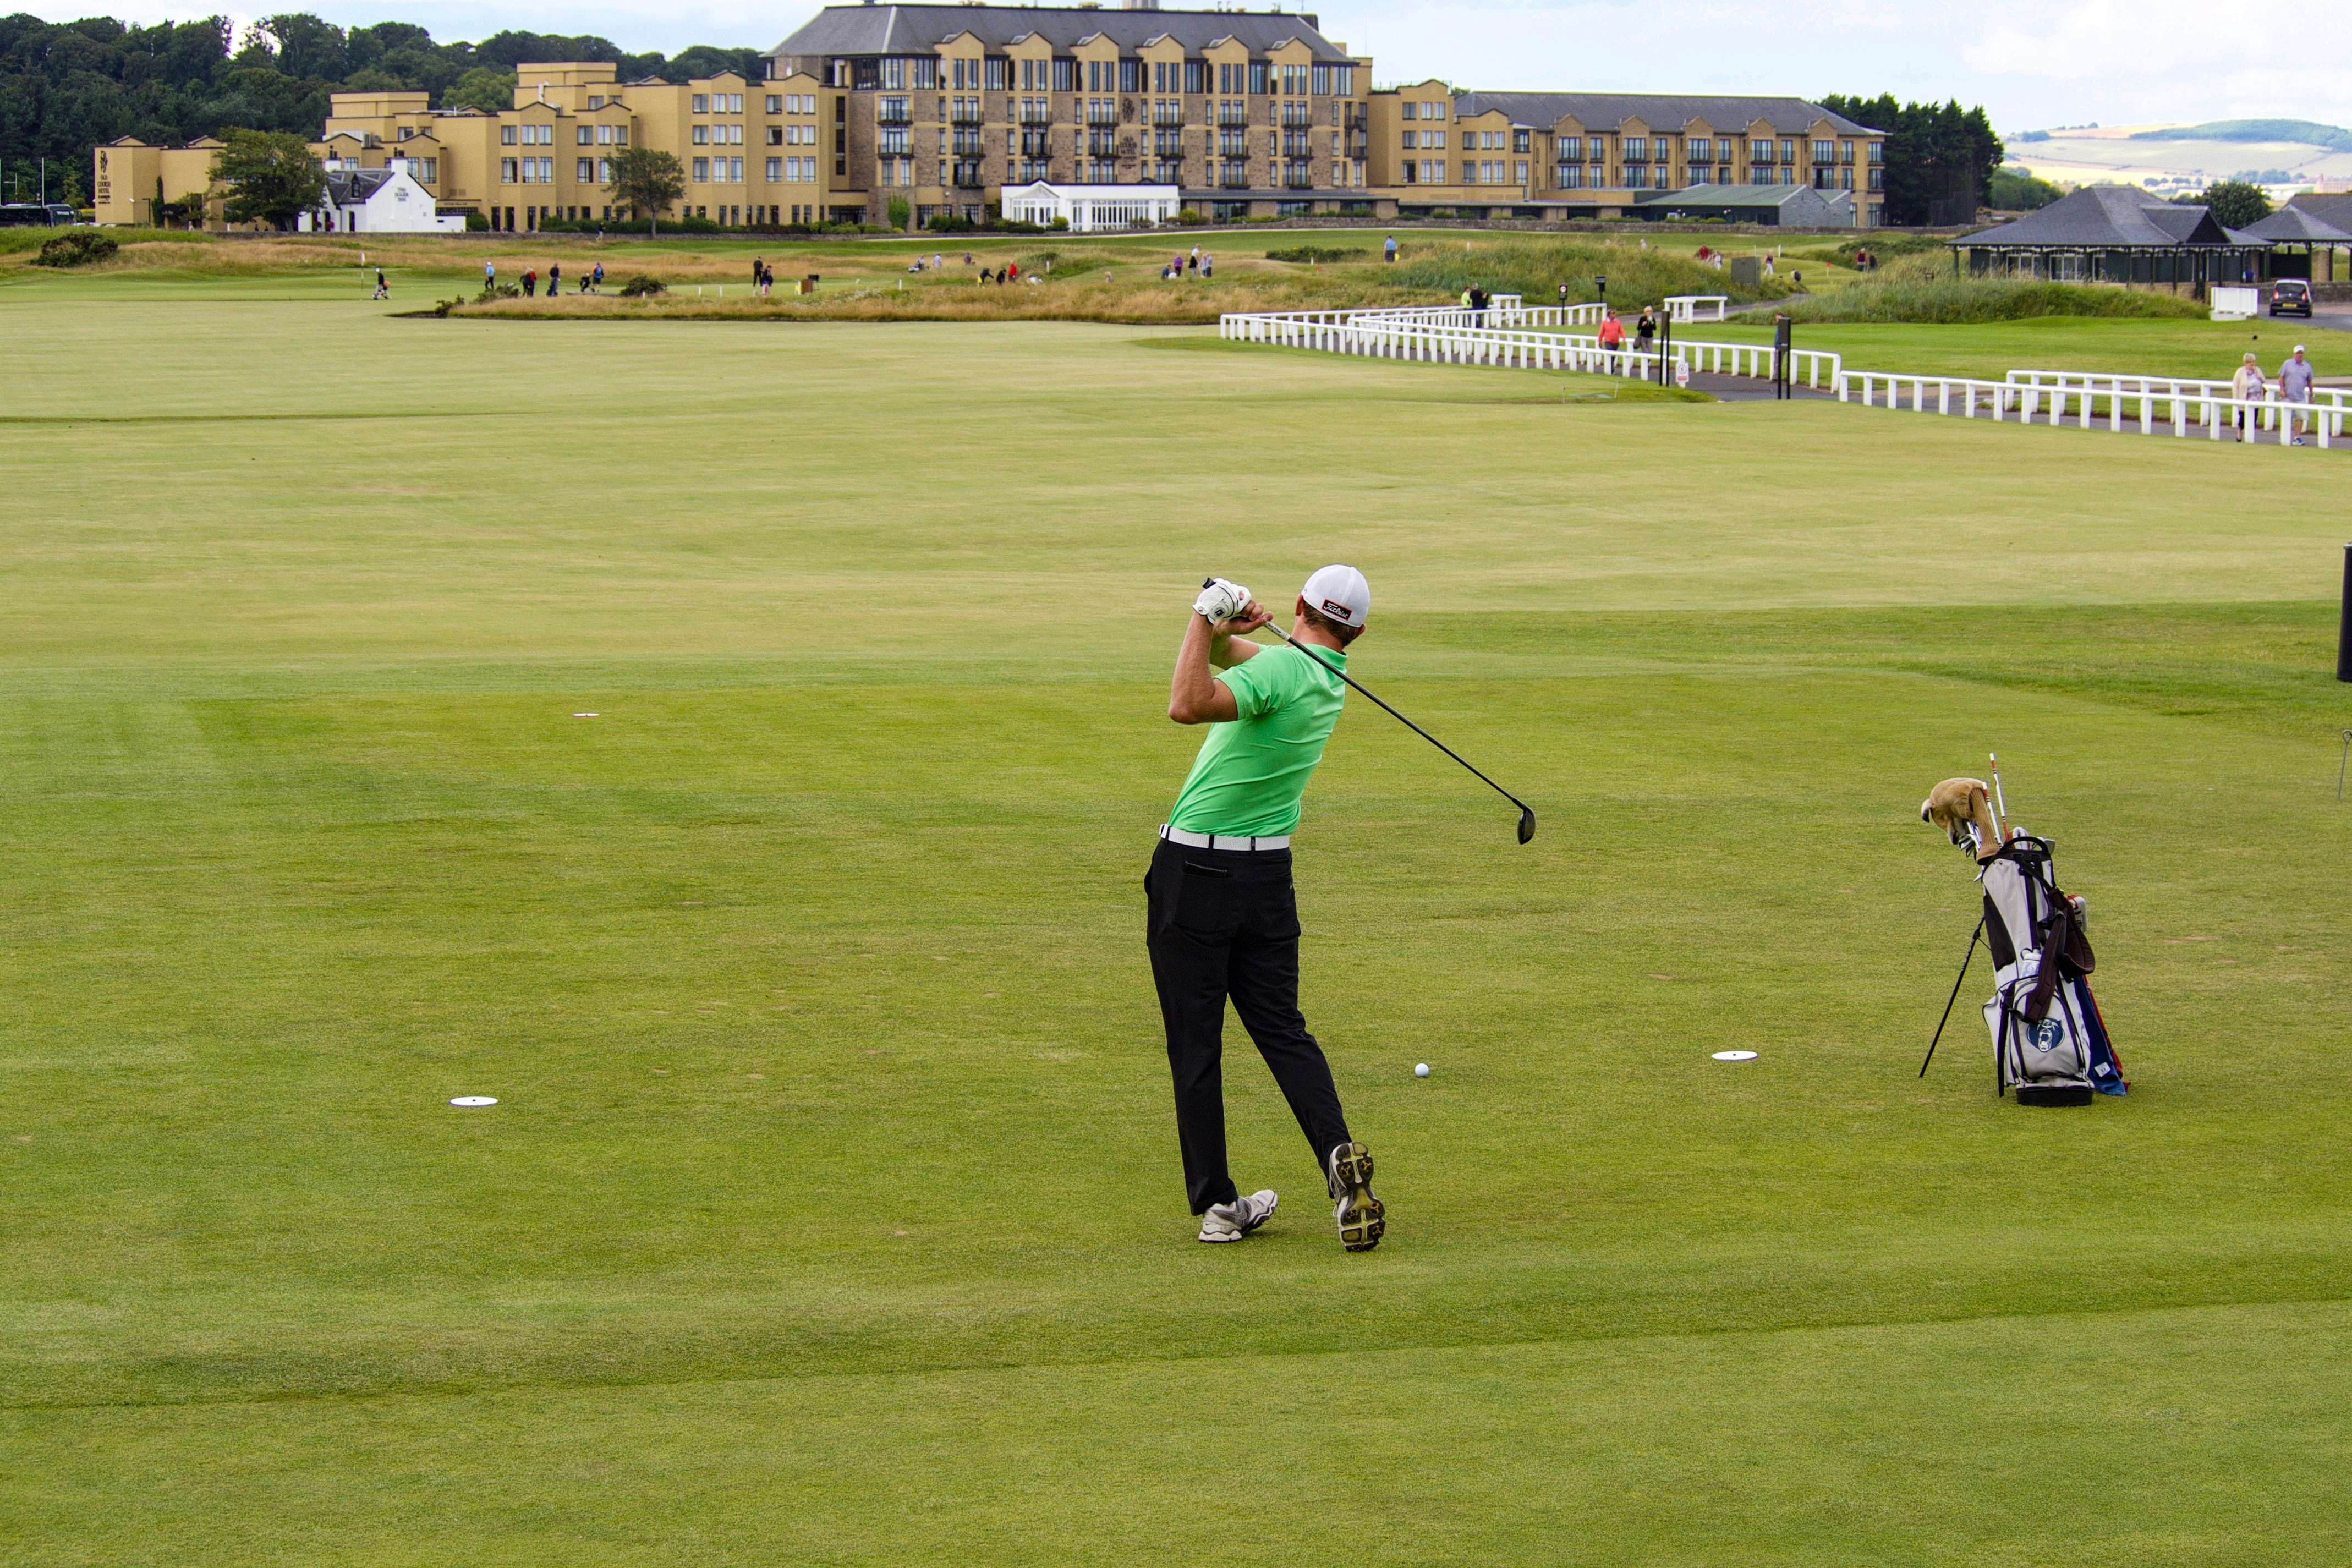
structure, recreation, baseball field, golf, golf course, golf club, sports, scotland, tee, fairway, tournament, golfer, ball game, st andrews, golfers, old course, bahn 1, golf game, outdoor recreation, sport venue, individual sports, competition event, pitch and putt, professional golfer, fourball